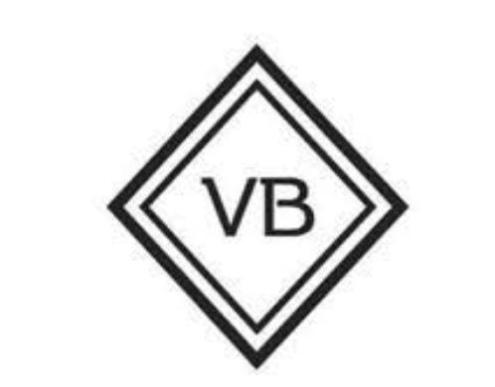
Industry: Clothes